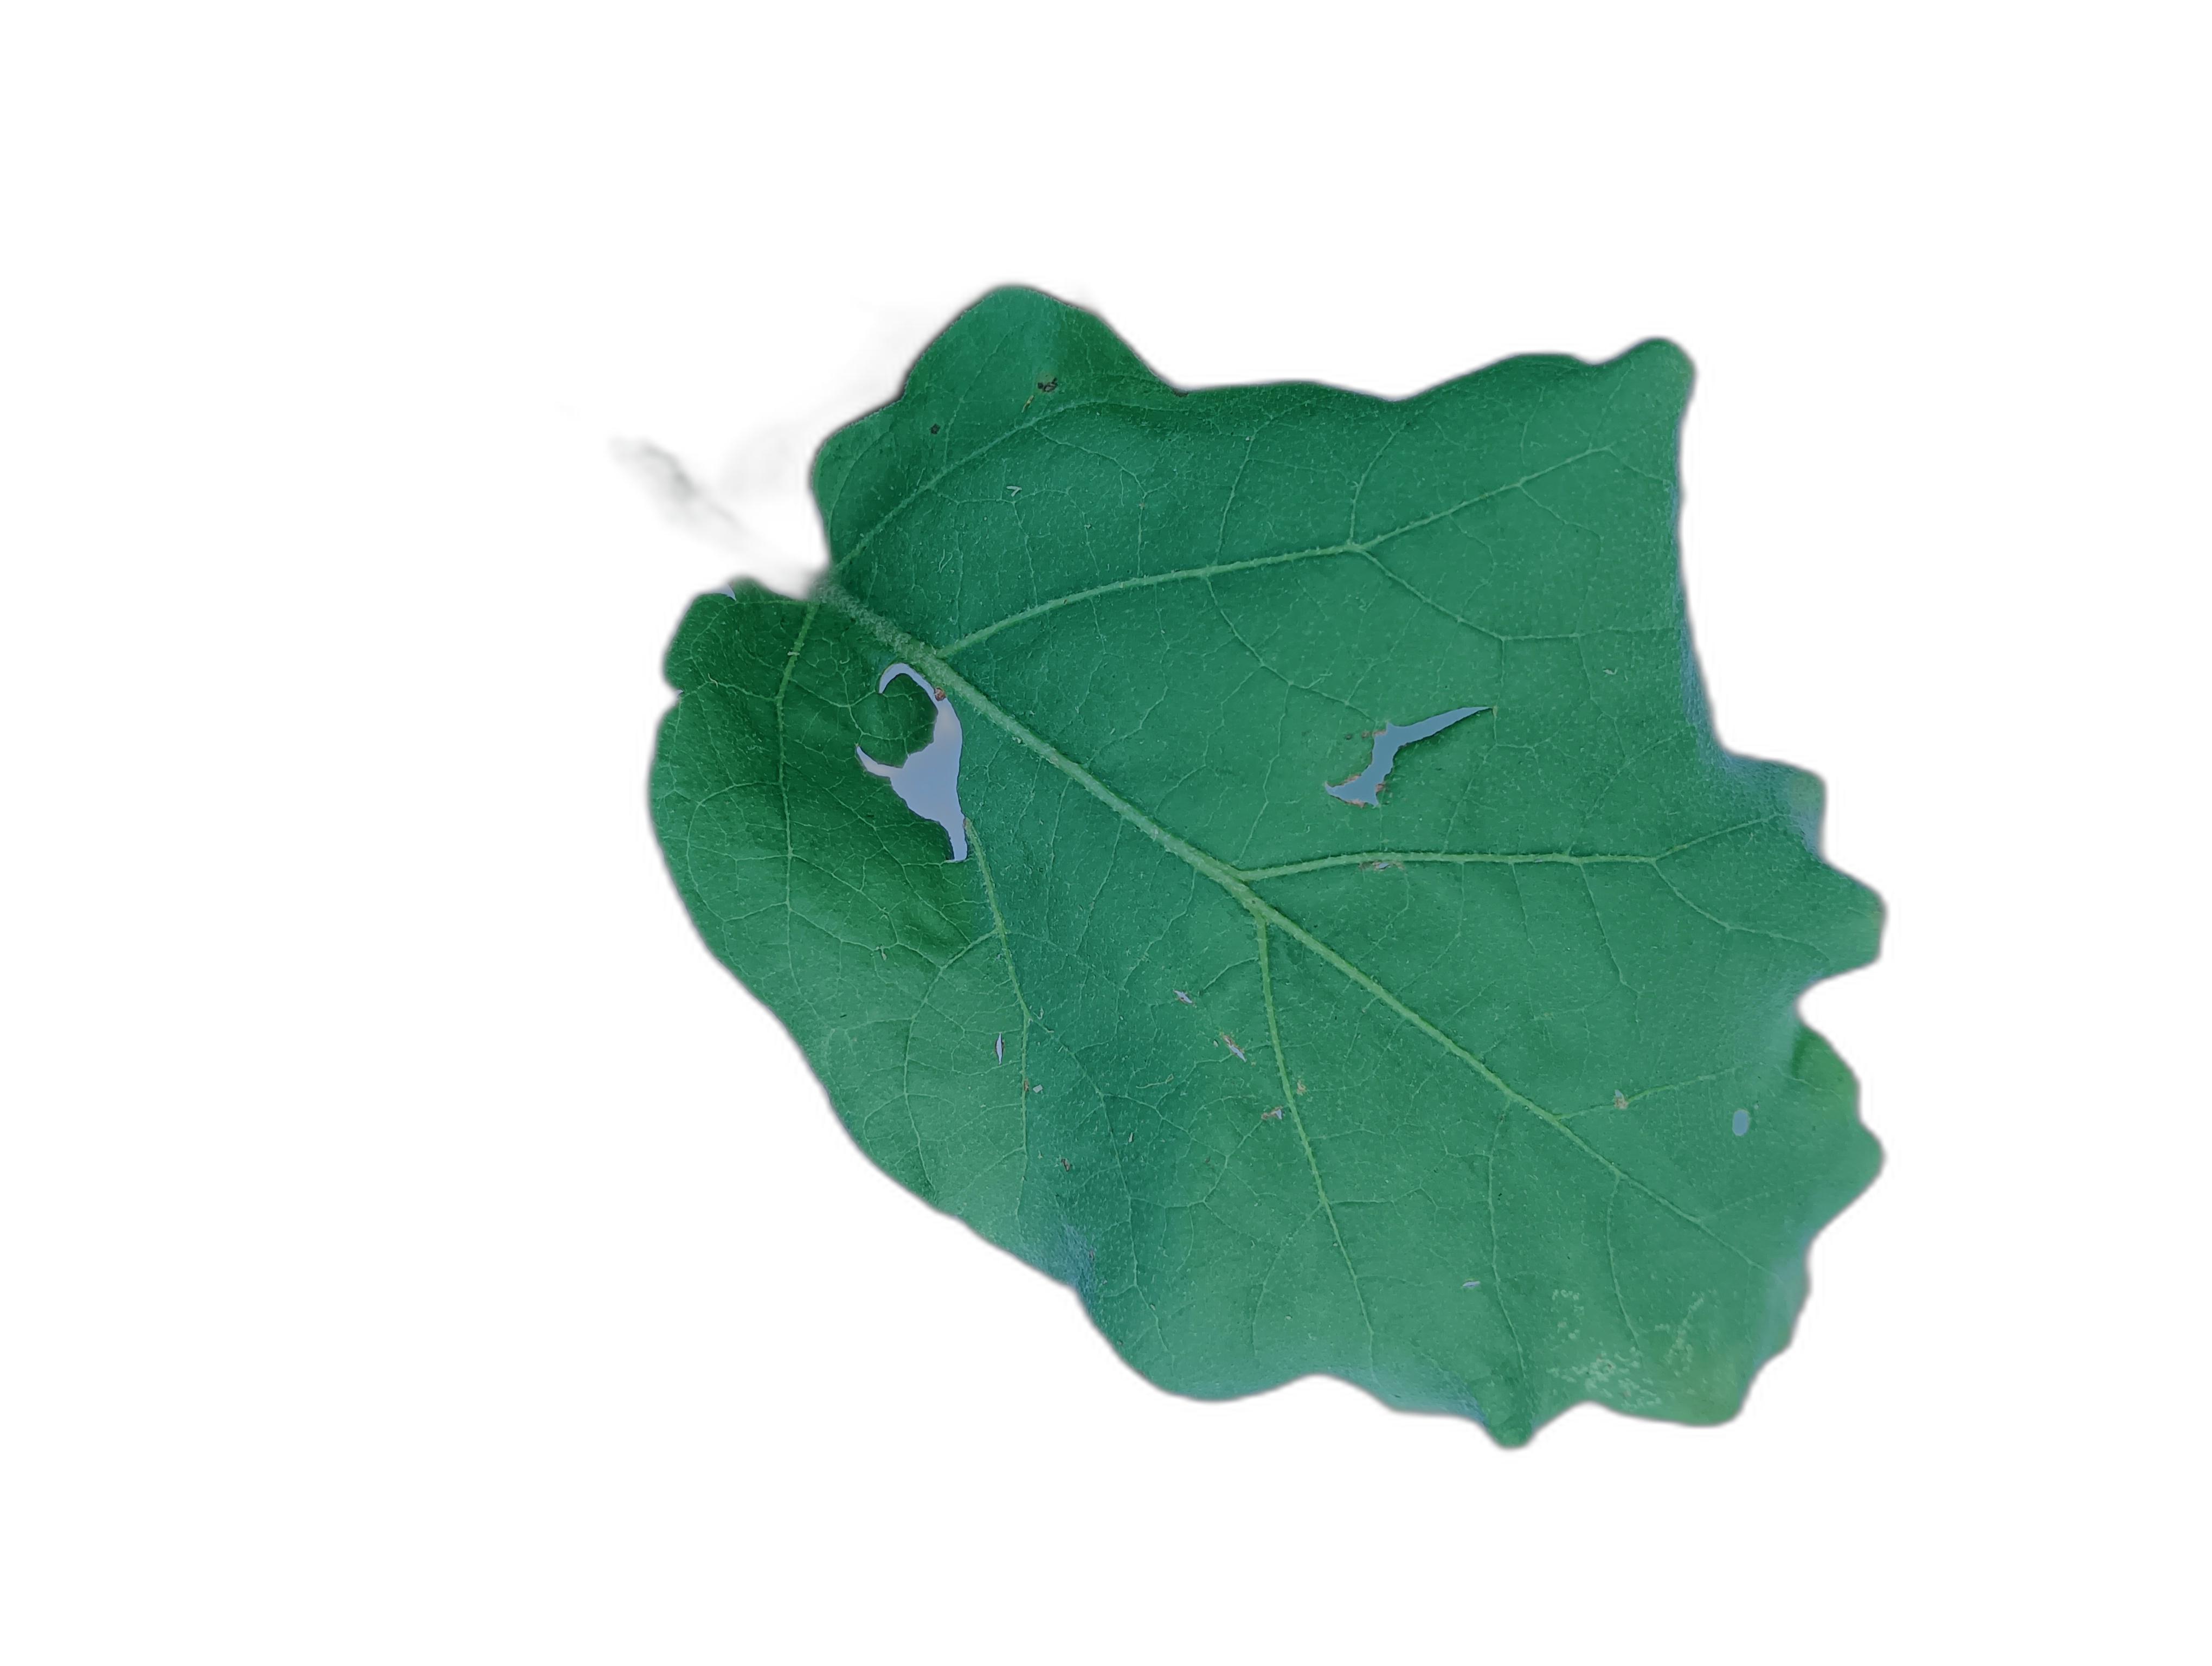
Label: Insect Pest Disease